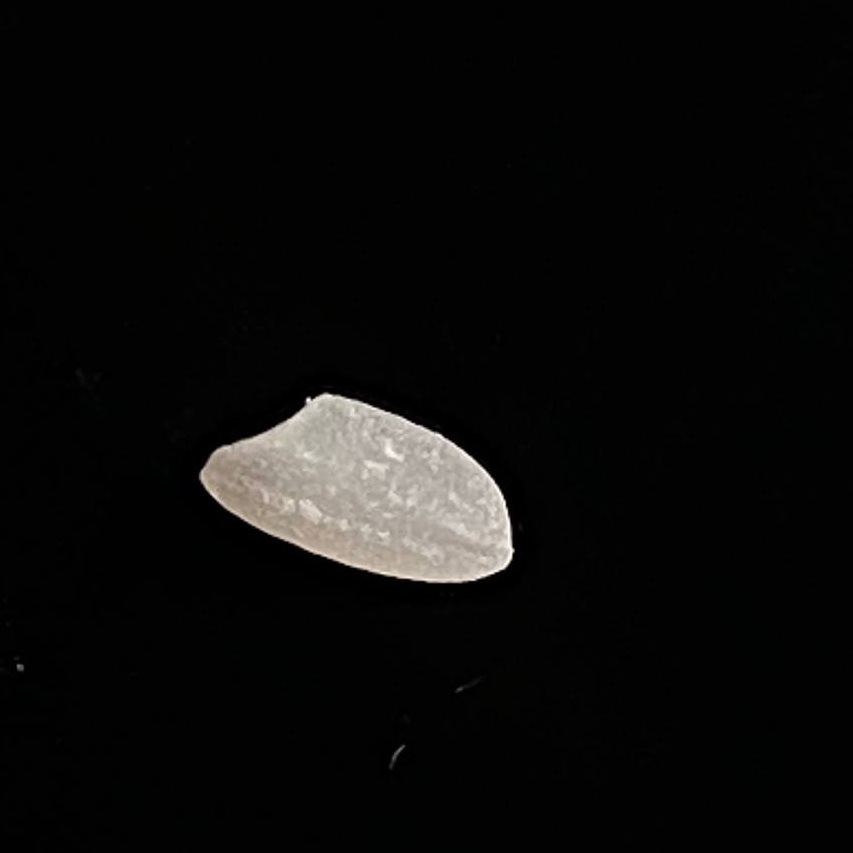
Rice variety: Chinigura_Polao